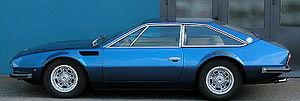
La Lamborghini Jarama est un modèle automobile des années 1970 du constructeur italien Lamborghini.